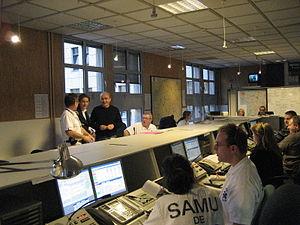
Salle de Régulation Médicale du Samu de Paris Português: Sala de Regulaçao Medica do Samu de Paris
L’assistant de régulation médicale, ou ARM, est un personnel de la fonction publique hospitalière exerçant dans un SAMU. C'est le premier maillon de la chaîne des secours médicaux français. Il travaille au sein du centre de réception et de régulation des appels du SAMU, en collaboration avec des médecins hospitaliers et des médecins libéraux.
La régulation médicosanitaire des urgences est la gestion des moyens médicaux mis en œuvre pour venir en aide à une personne souffrant d'un problème de santé urgent.
En France, la régulation médicale est assurée par le service d'aide médicale urgente, le samu.